Product planning

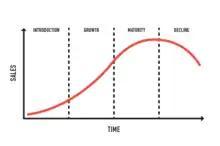
Four stages of the product life cycle

Product planning must also include managing the product through various stages of its product life cycle. These stages include the introduction, growth, maturity and decline stages. Sales are usually strong during the growth phase, while competition is low. However, continued success of the product will pique the interest of competitors, which will develop products of their own. The introduction of these competitive products may force a small company to lower its price. This low pricing strategy may help prevent the small company from losing market share. The company may also decide to better differentiate its product to keep its prices steady. For example, a small cell phone company may develop new, useful features on its cell phones that competitors do not have. Product life cycle can be viewed as an important source of investment decision for the company.